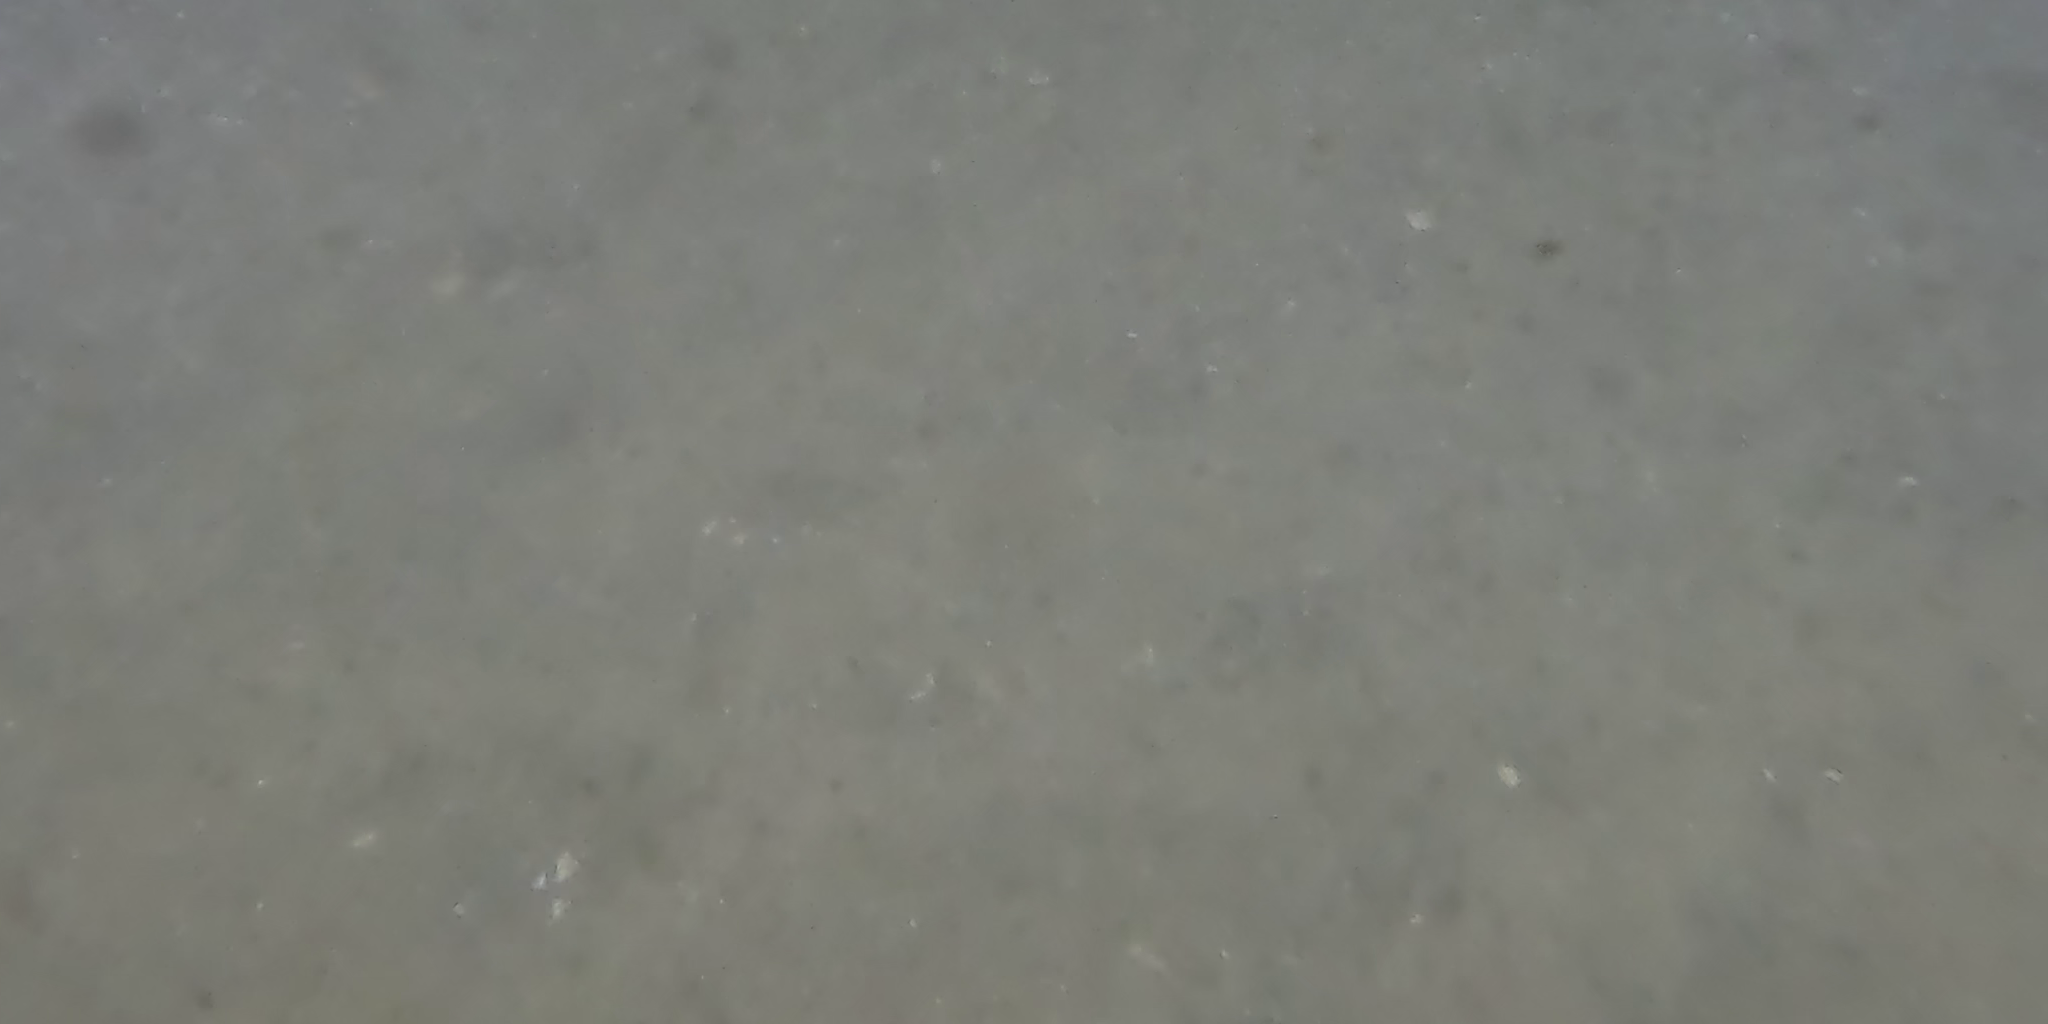
Seabed habitat: bad